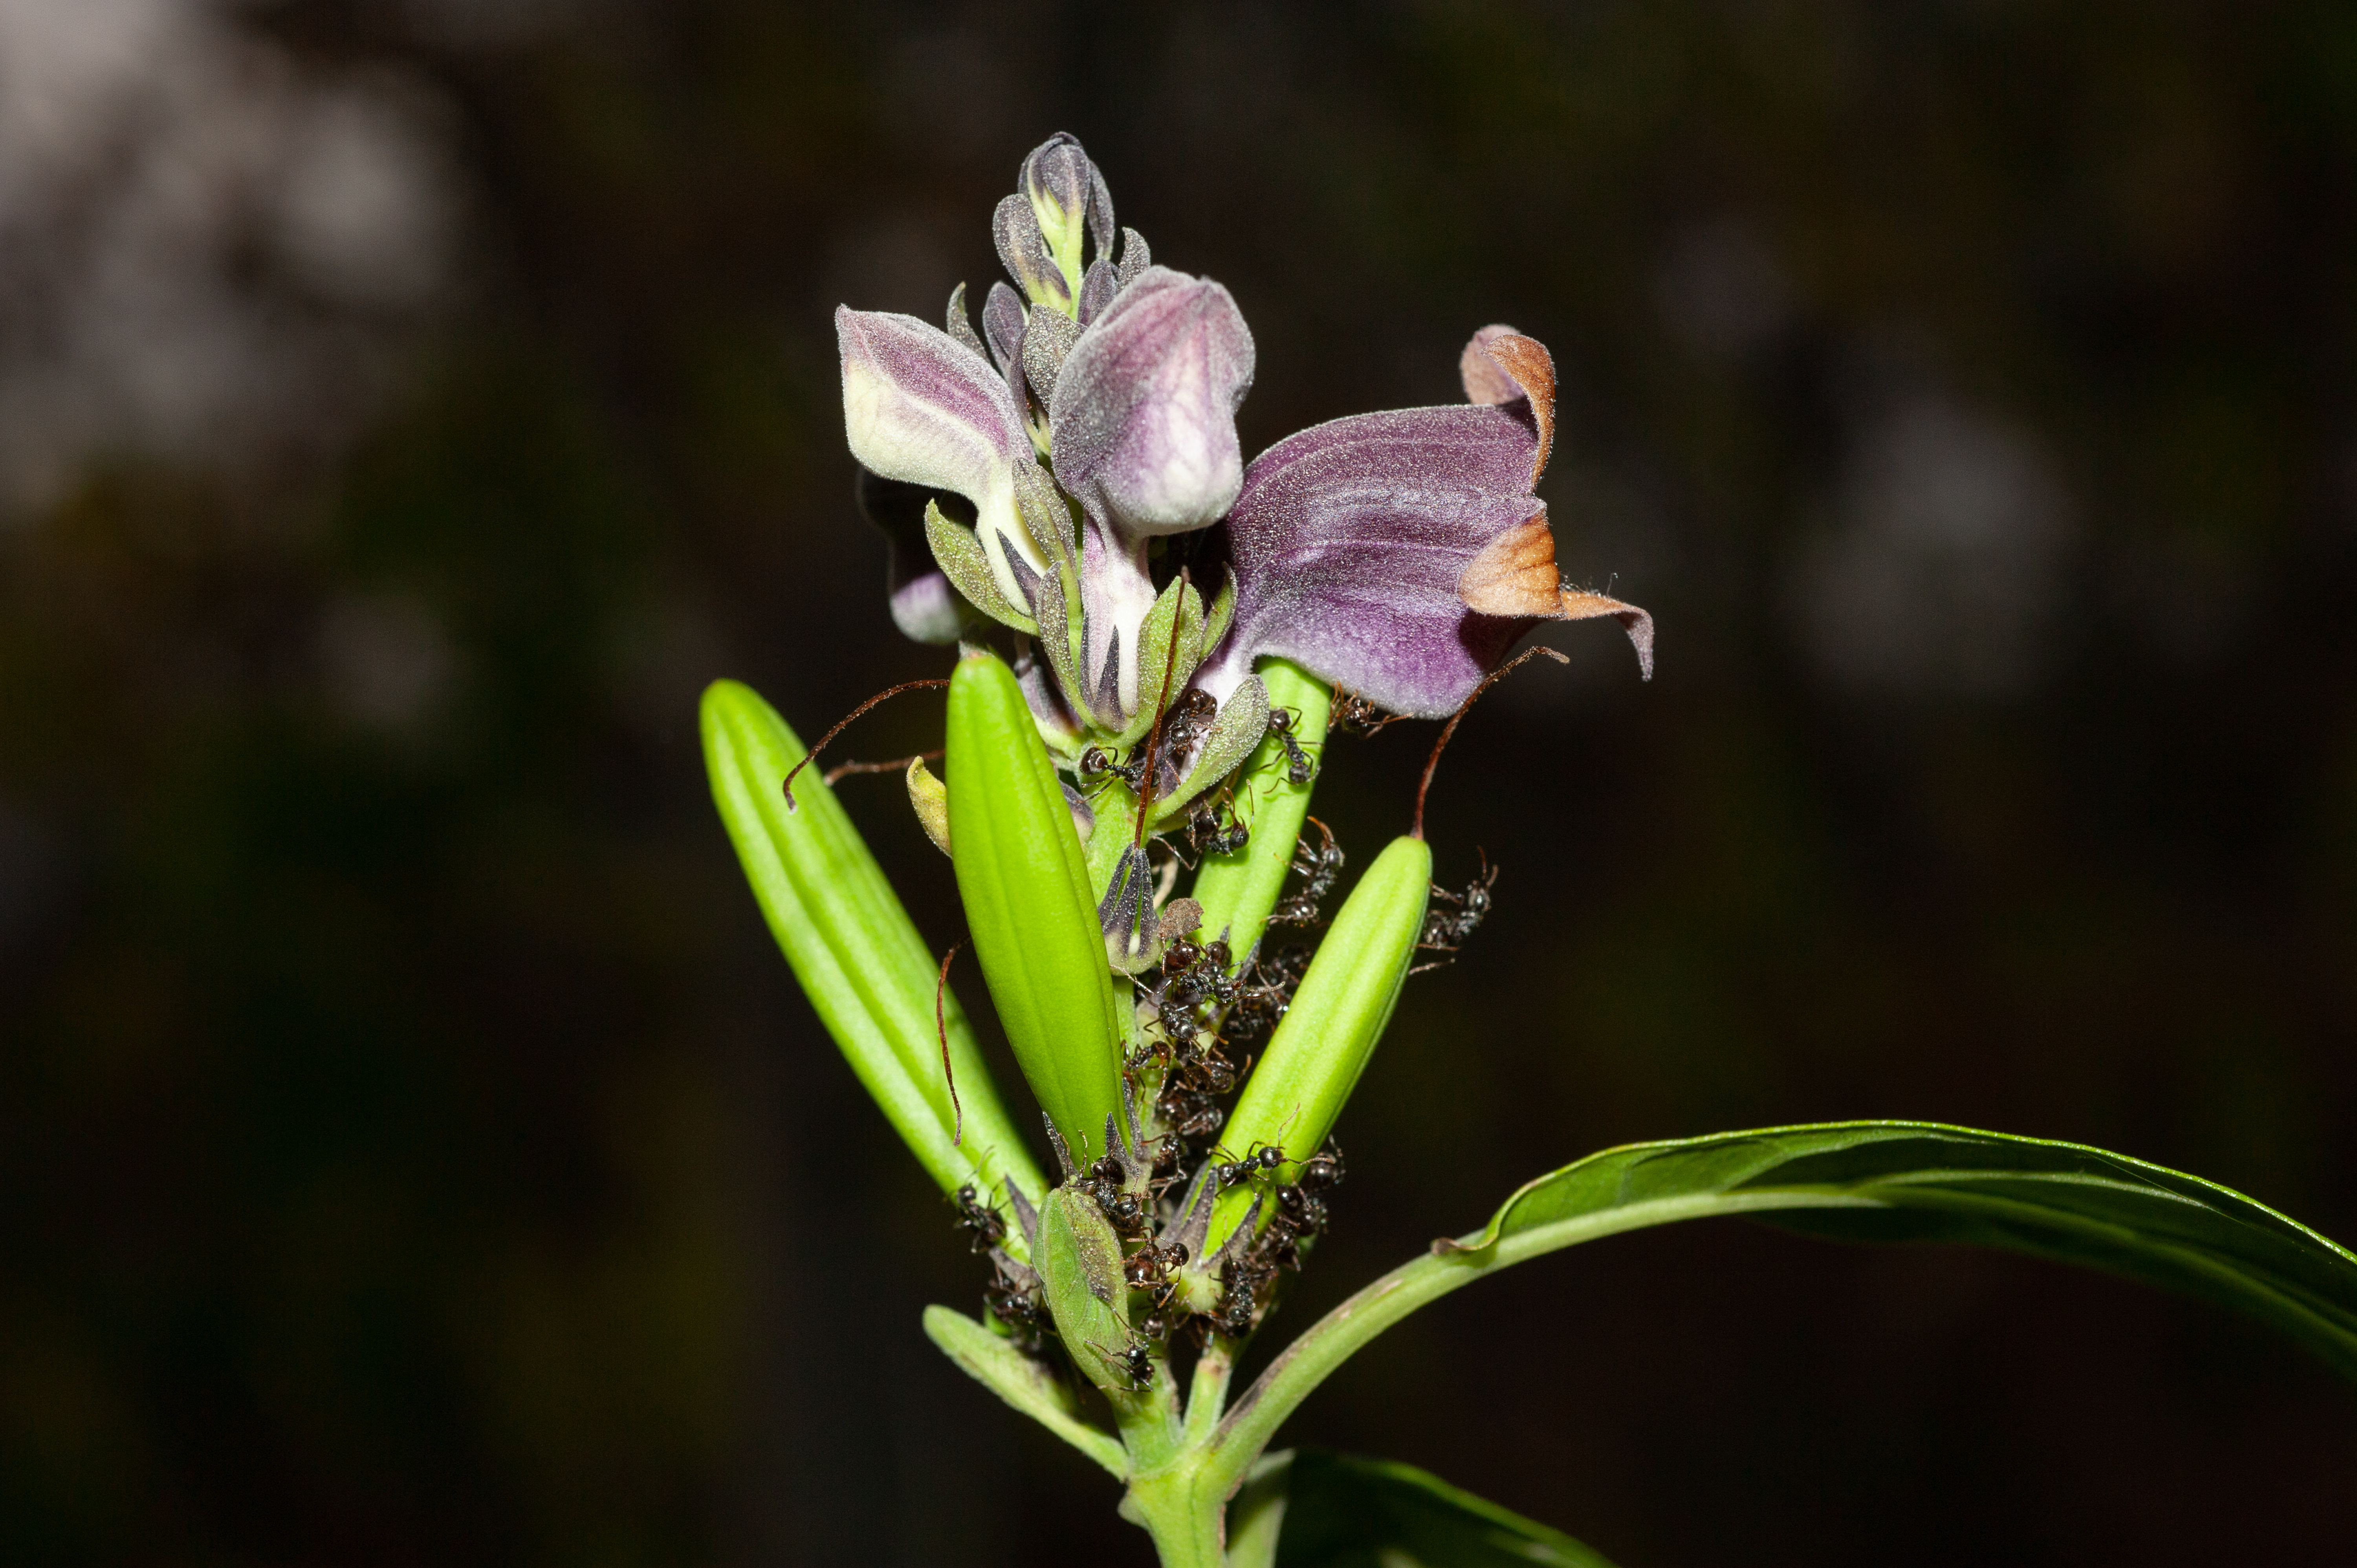
flower, flowering plant, plant, petal, plant stem, bud, wildflower, violet family, monkshood, perennial plant